Roy Hardgrave

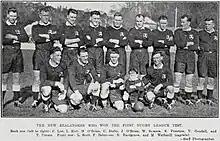
NZ 1st test team at Carlaw Park on Aug 4, 1928.

Following his 2 try performance for the North Island, Hardgrave was chosen to make his debut for New Zealand in the first test against England on 4 August at Carlaw Park. He played on the wing with Claude List and Len Scott the other three-quarters (who were also on debut), and the experienced Craddock Dufty behind them at fullback. New Zealand won the match 17–13 before a record crowd of 27,000. The "Star" after the match said that "beyond an occasional glimpse of great speed, Hardgrave, the Dominion greyhound, rarely got into the spotlight, much for the reason that the play rarely came his way". The "Herald" stated that "the New Zealand three quarters played right up to their best form, Hardgrave showing good anticipation, which almost resulted in two tries". Early in the match with the score 4–3 in favour of New Zealand "Hardgrave saved brilliantly on one occasion when the attack looked dangerous". Then later with the score 11–3 there was "passing among the English backs transferred play to the New Zealand line, where [Alf] Ellaby was well grassed by Hardgrave".